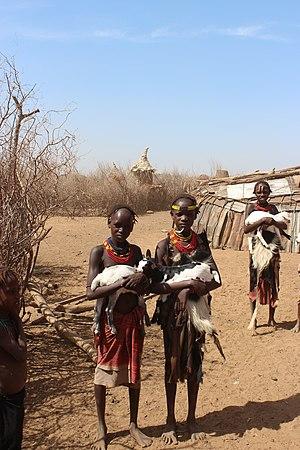
Photo prise dans un vvillage Dassanech est situé en Éthiopie, près de la rivière Omo, à proximité d'Omorate.